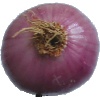
Label: Onion Red Peeled 1